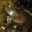
Label: frog